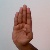
The image shows a hand gesture representing the letter 'B' in Indian Sign Language.